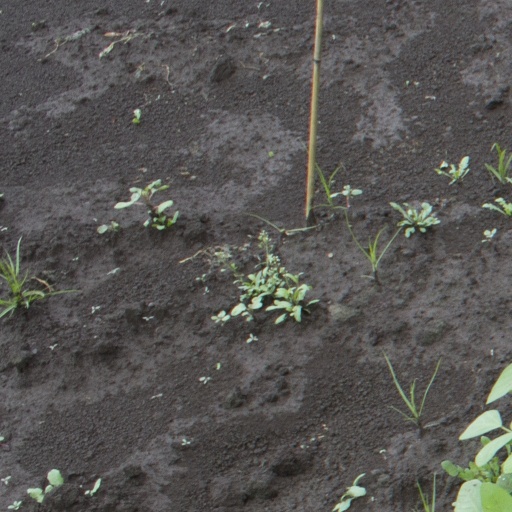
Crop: soybean